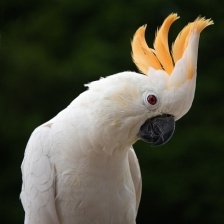
Species: COCKATOO
Scientific name: CACATUIDAE
ImageNet parent category: sulphur-crested_cockatoo